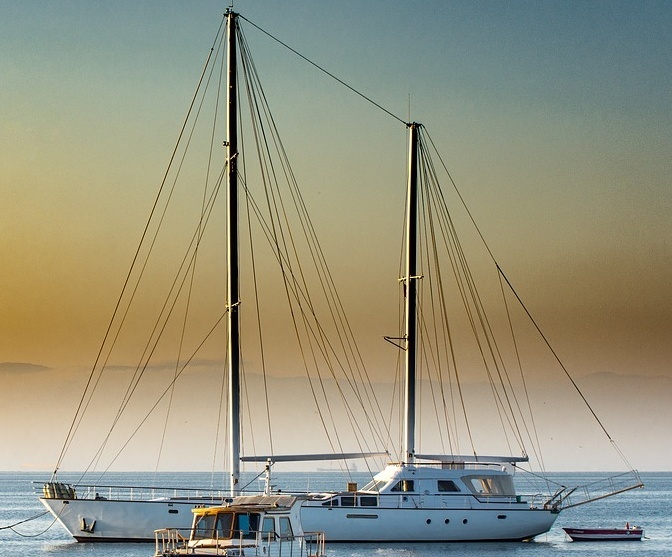
Vehicle type: Ships